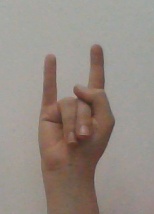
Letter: la